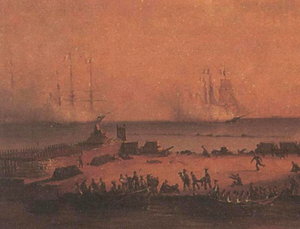
José Miguel Ramón Adaucto Fernández y Félix, connu sous le nom de Guadalupe Victoria, né le 29 septembre 1786 à Tamazula et mort le 21 mars 1843 à Perote, est un général et homme d'État mexicain ayant combattu pendant la guerre d'indépendance. Général sous le Premier Empire de Agustín de Iturbide, il est, après la chute de l'Empire, député et membre du Pouvoir exécutif suprême qui dirige le Mexique de 1823 à 1824. Après l'adoption de la Constitution fédérale, qui établit la Première République, il est élu premier président du Mexique en octobre 1824.